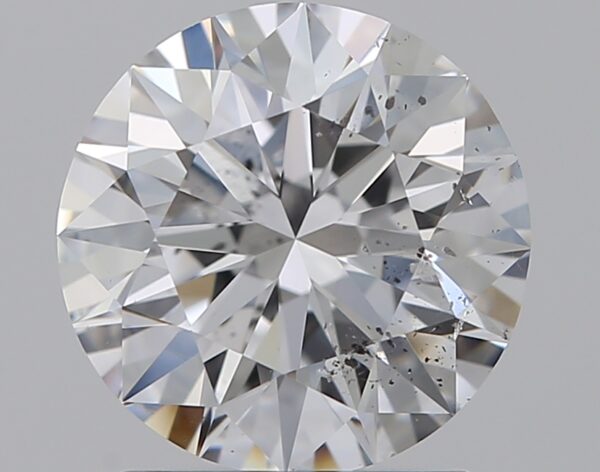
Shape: round
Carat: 1.5
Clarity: SI2
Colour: D
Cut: EX
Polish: EX
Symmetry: EX
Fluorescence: N
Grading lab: GIA
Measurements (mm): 7.31 x 7.37 x 4.59